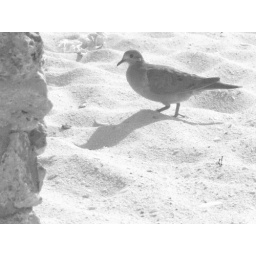
(Before) My black and white photo of a bird on the beach in Aruba.